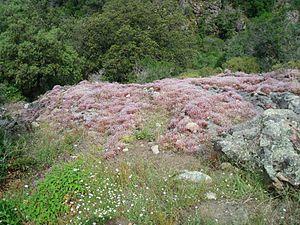
tapis de fleurs ""Orpin bleuâtre"" dans les gorges de Spelonca, en Corse du Sud"
Les gorges de Spelunca sont situées en Corse-du-Sud entre les villages d'Ota et d'Évisa. Elles constituent à la fois la limite et le seul accès entre les anciennes pièves de Sevidentro et Sevinfuori.